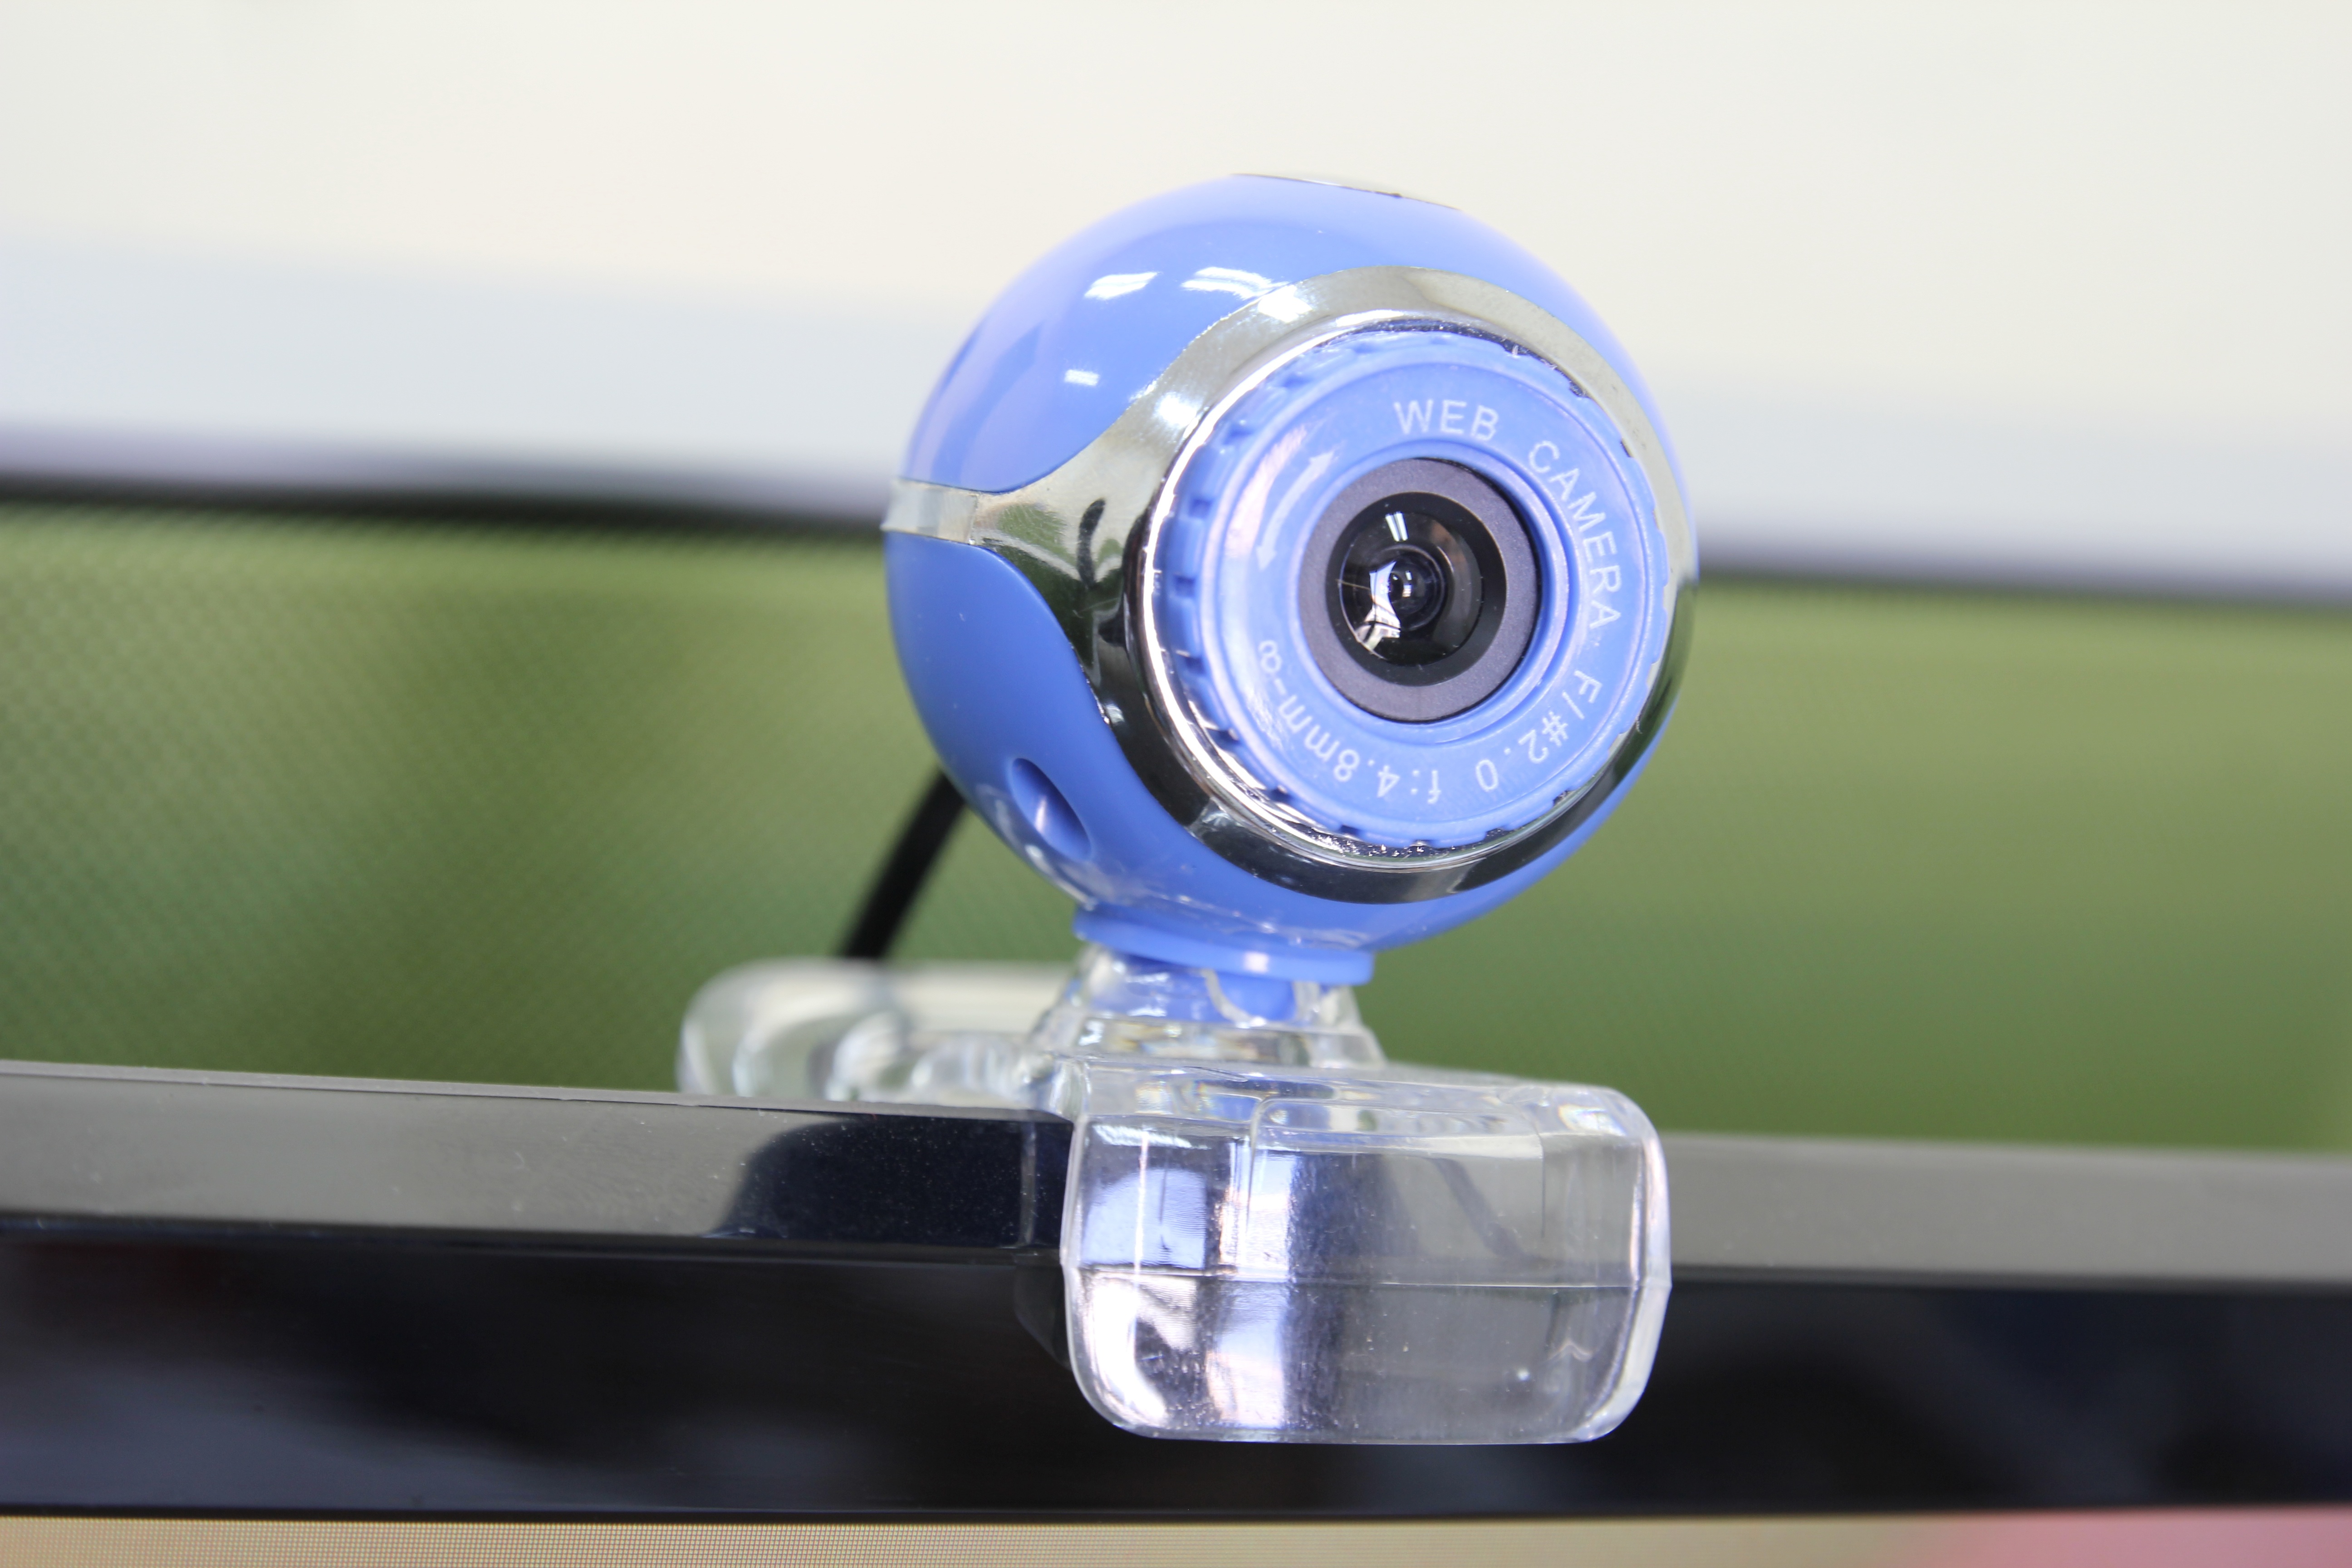
computer, camera, wheel, web, internet, communication, blue, device, product, video, chat, zoom, hardware, input, multimedia, cam, webcam, optic, web cam, video conference, cameras optics